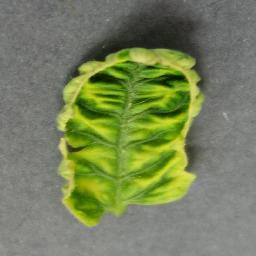
Label: Tomato___Tomato_Yellow_Leaf_Curl_Virus